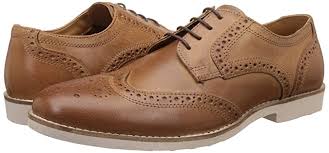
Label: Brogue